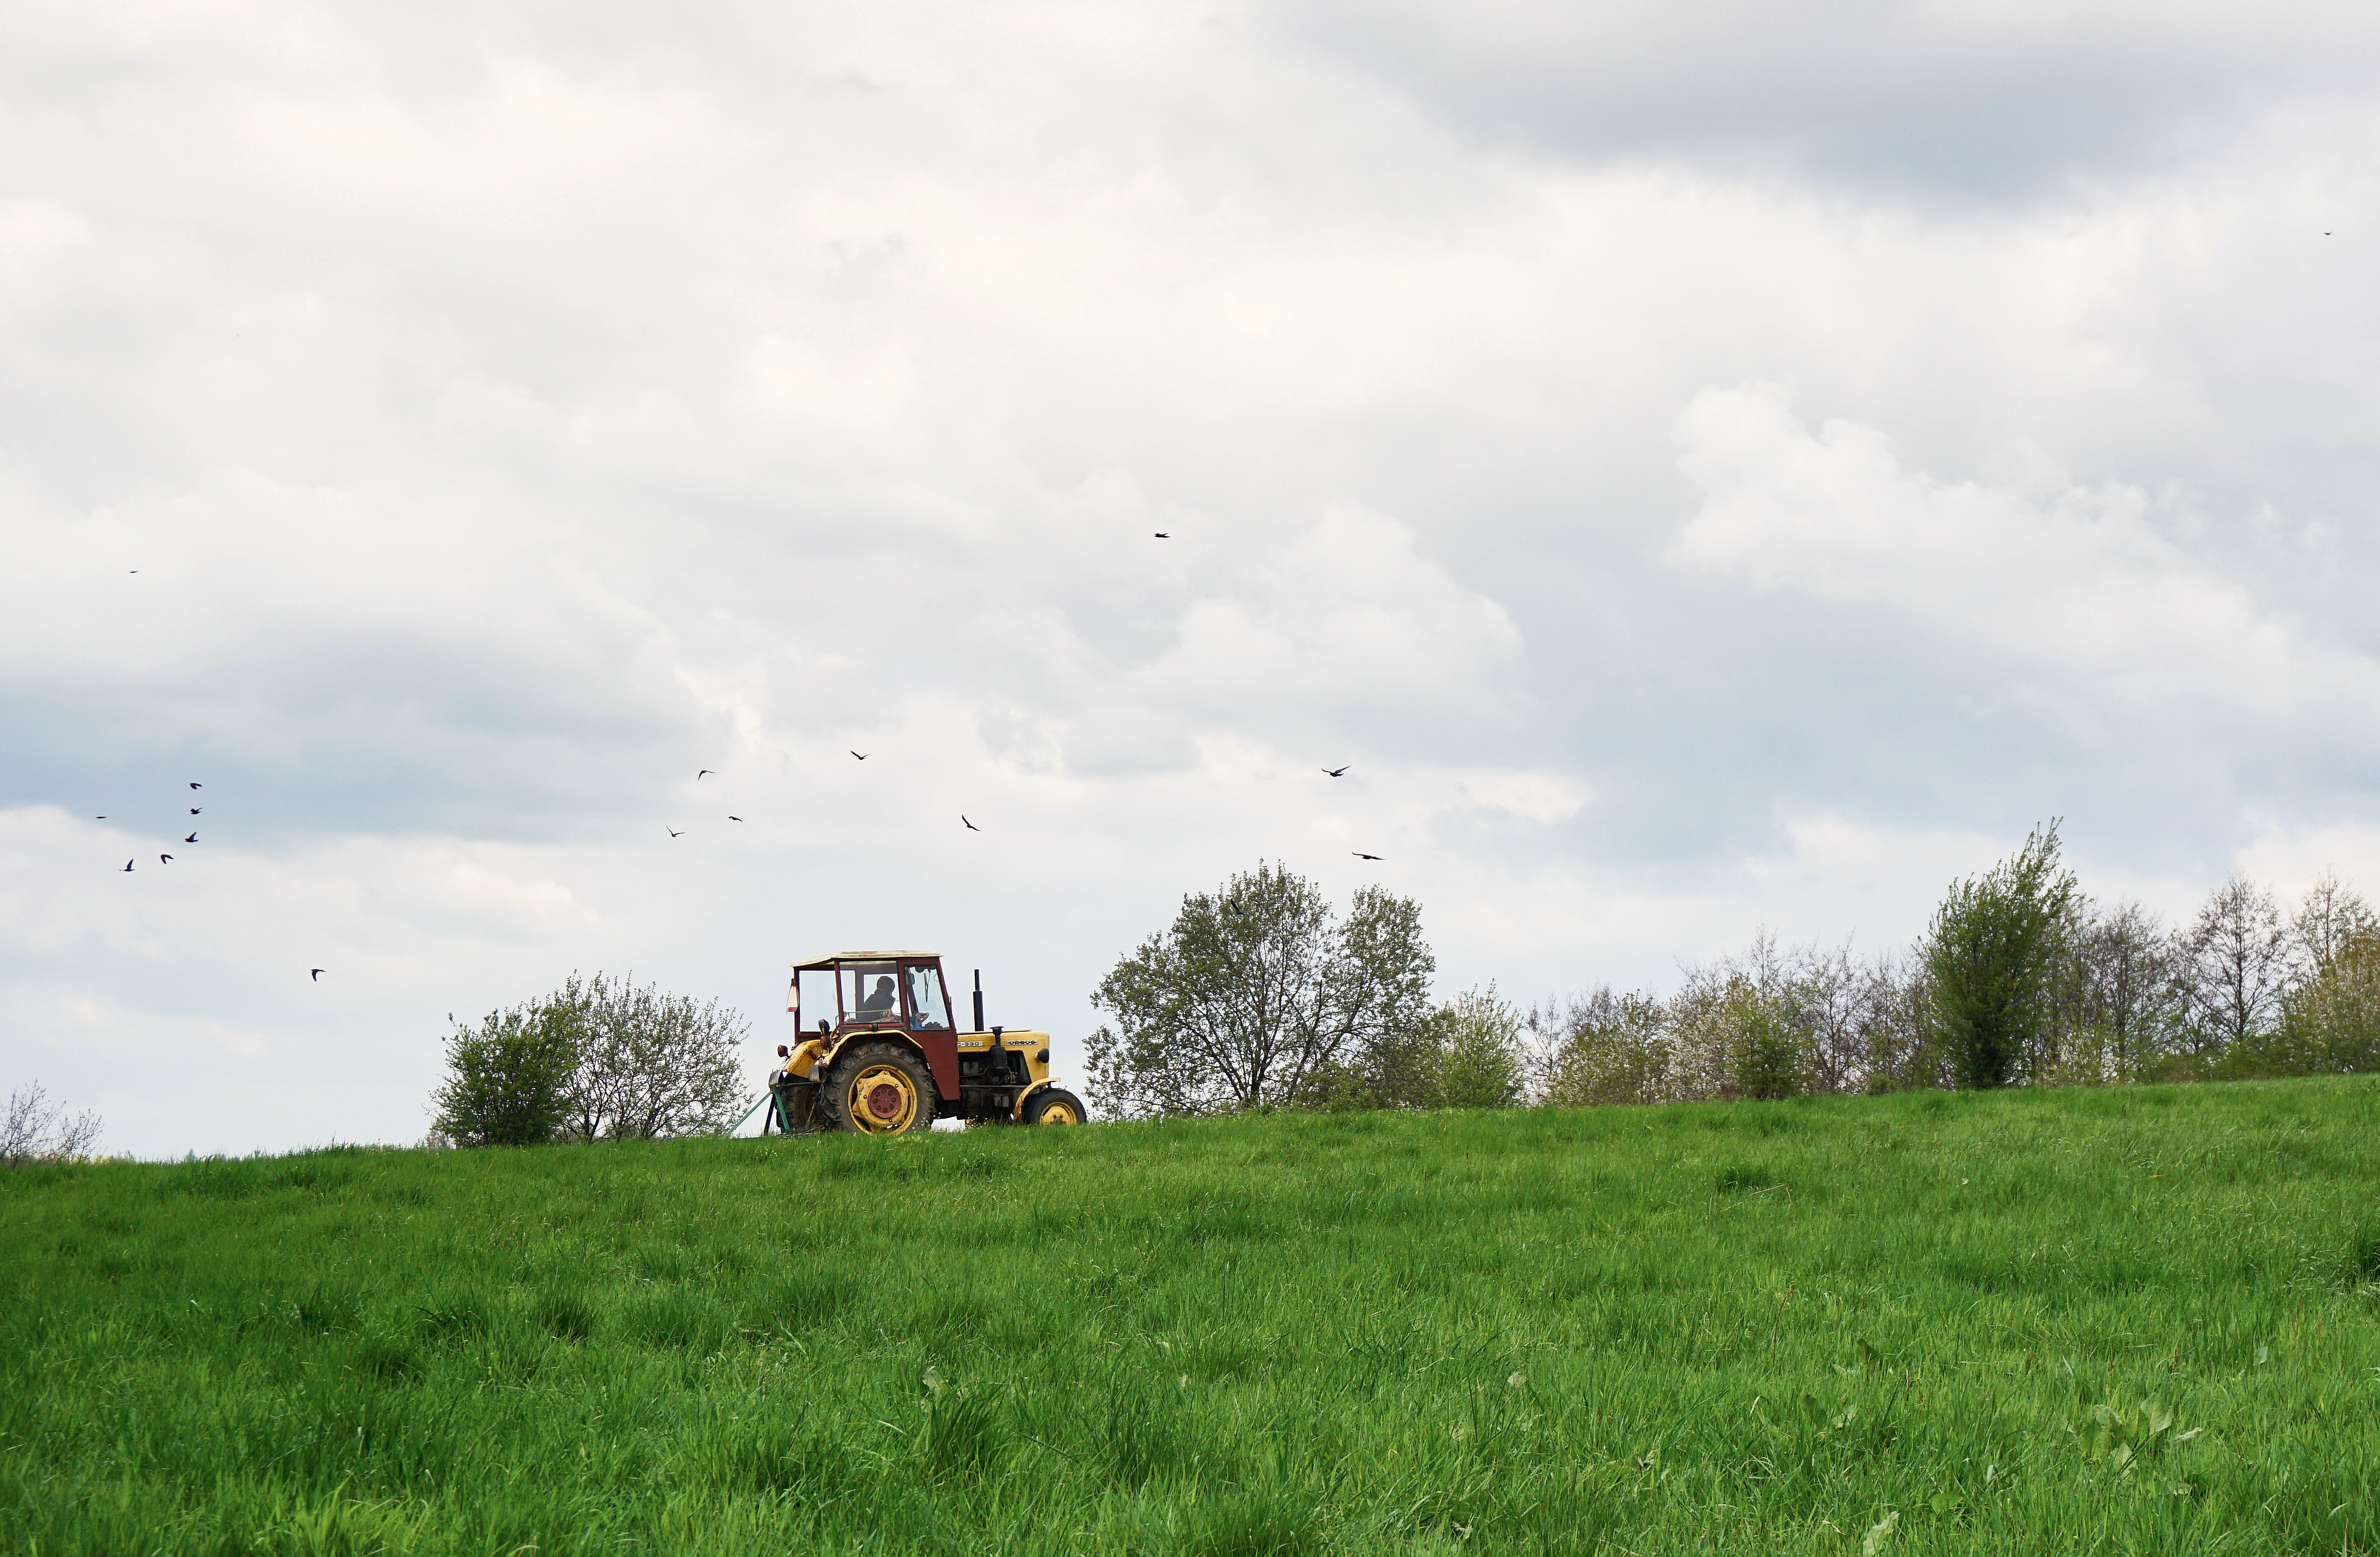
landscape, nature, grass, plant, sky, tractor, field, farm, lawn, meadow, prairie, flower, village, spring, crop, pasture, agriculture, plain, birds, grassland, poland, habitat, rural area, agricultural machine, working on the field, malopolska, grass family